Japanese reaction to Fukushima nuclear accident

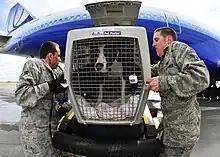
U.S. military dependent-family dog is unloaded off an evacuation flight from Japan.

After the declaration of a nuclear emergency by the Government at 19:03 on 11 March, the Fukushima prefecture ordered the evacuation of an estimated 1,864 people within a distance of 2 km from the plant. This was extended to and 5,800 people at 21:23 by a directive to the local governor from the Prime Minister, together with instructions for residents within of the plant to stay indoors. The evacuation was expanded to a radius at 5:44 on 12 March, and then to at 18:25, shortly before ordering use of seawater for emergency cooling.